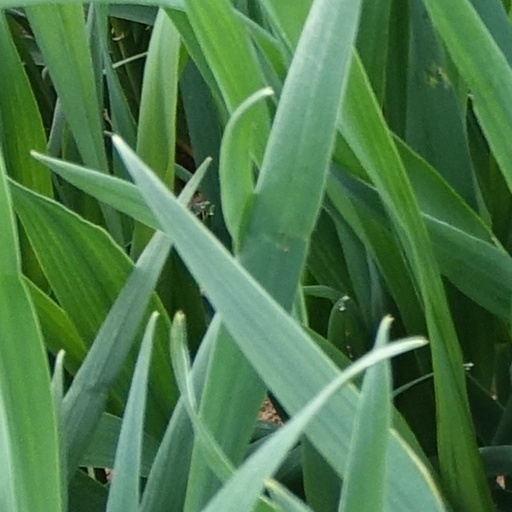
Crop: wheat